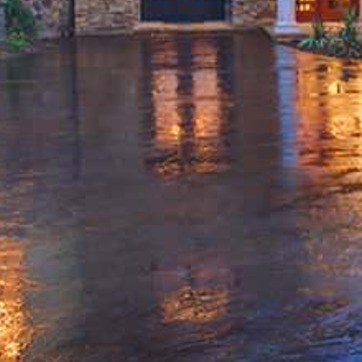
Material: water